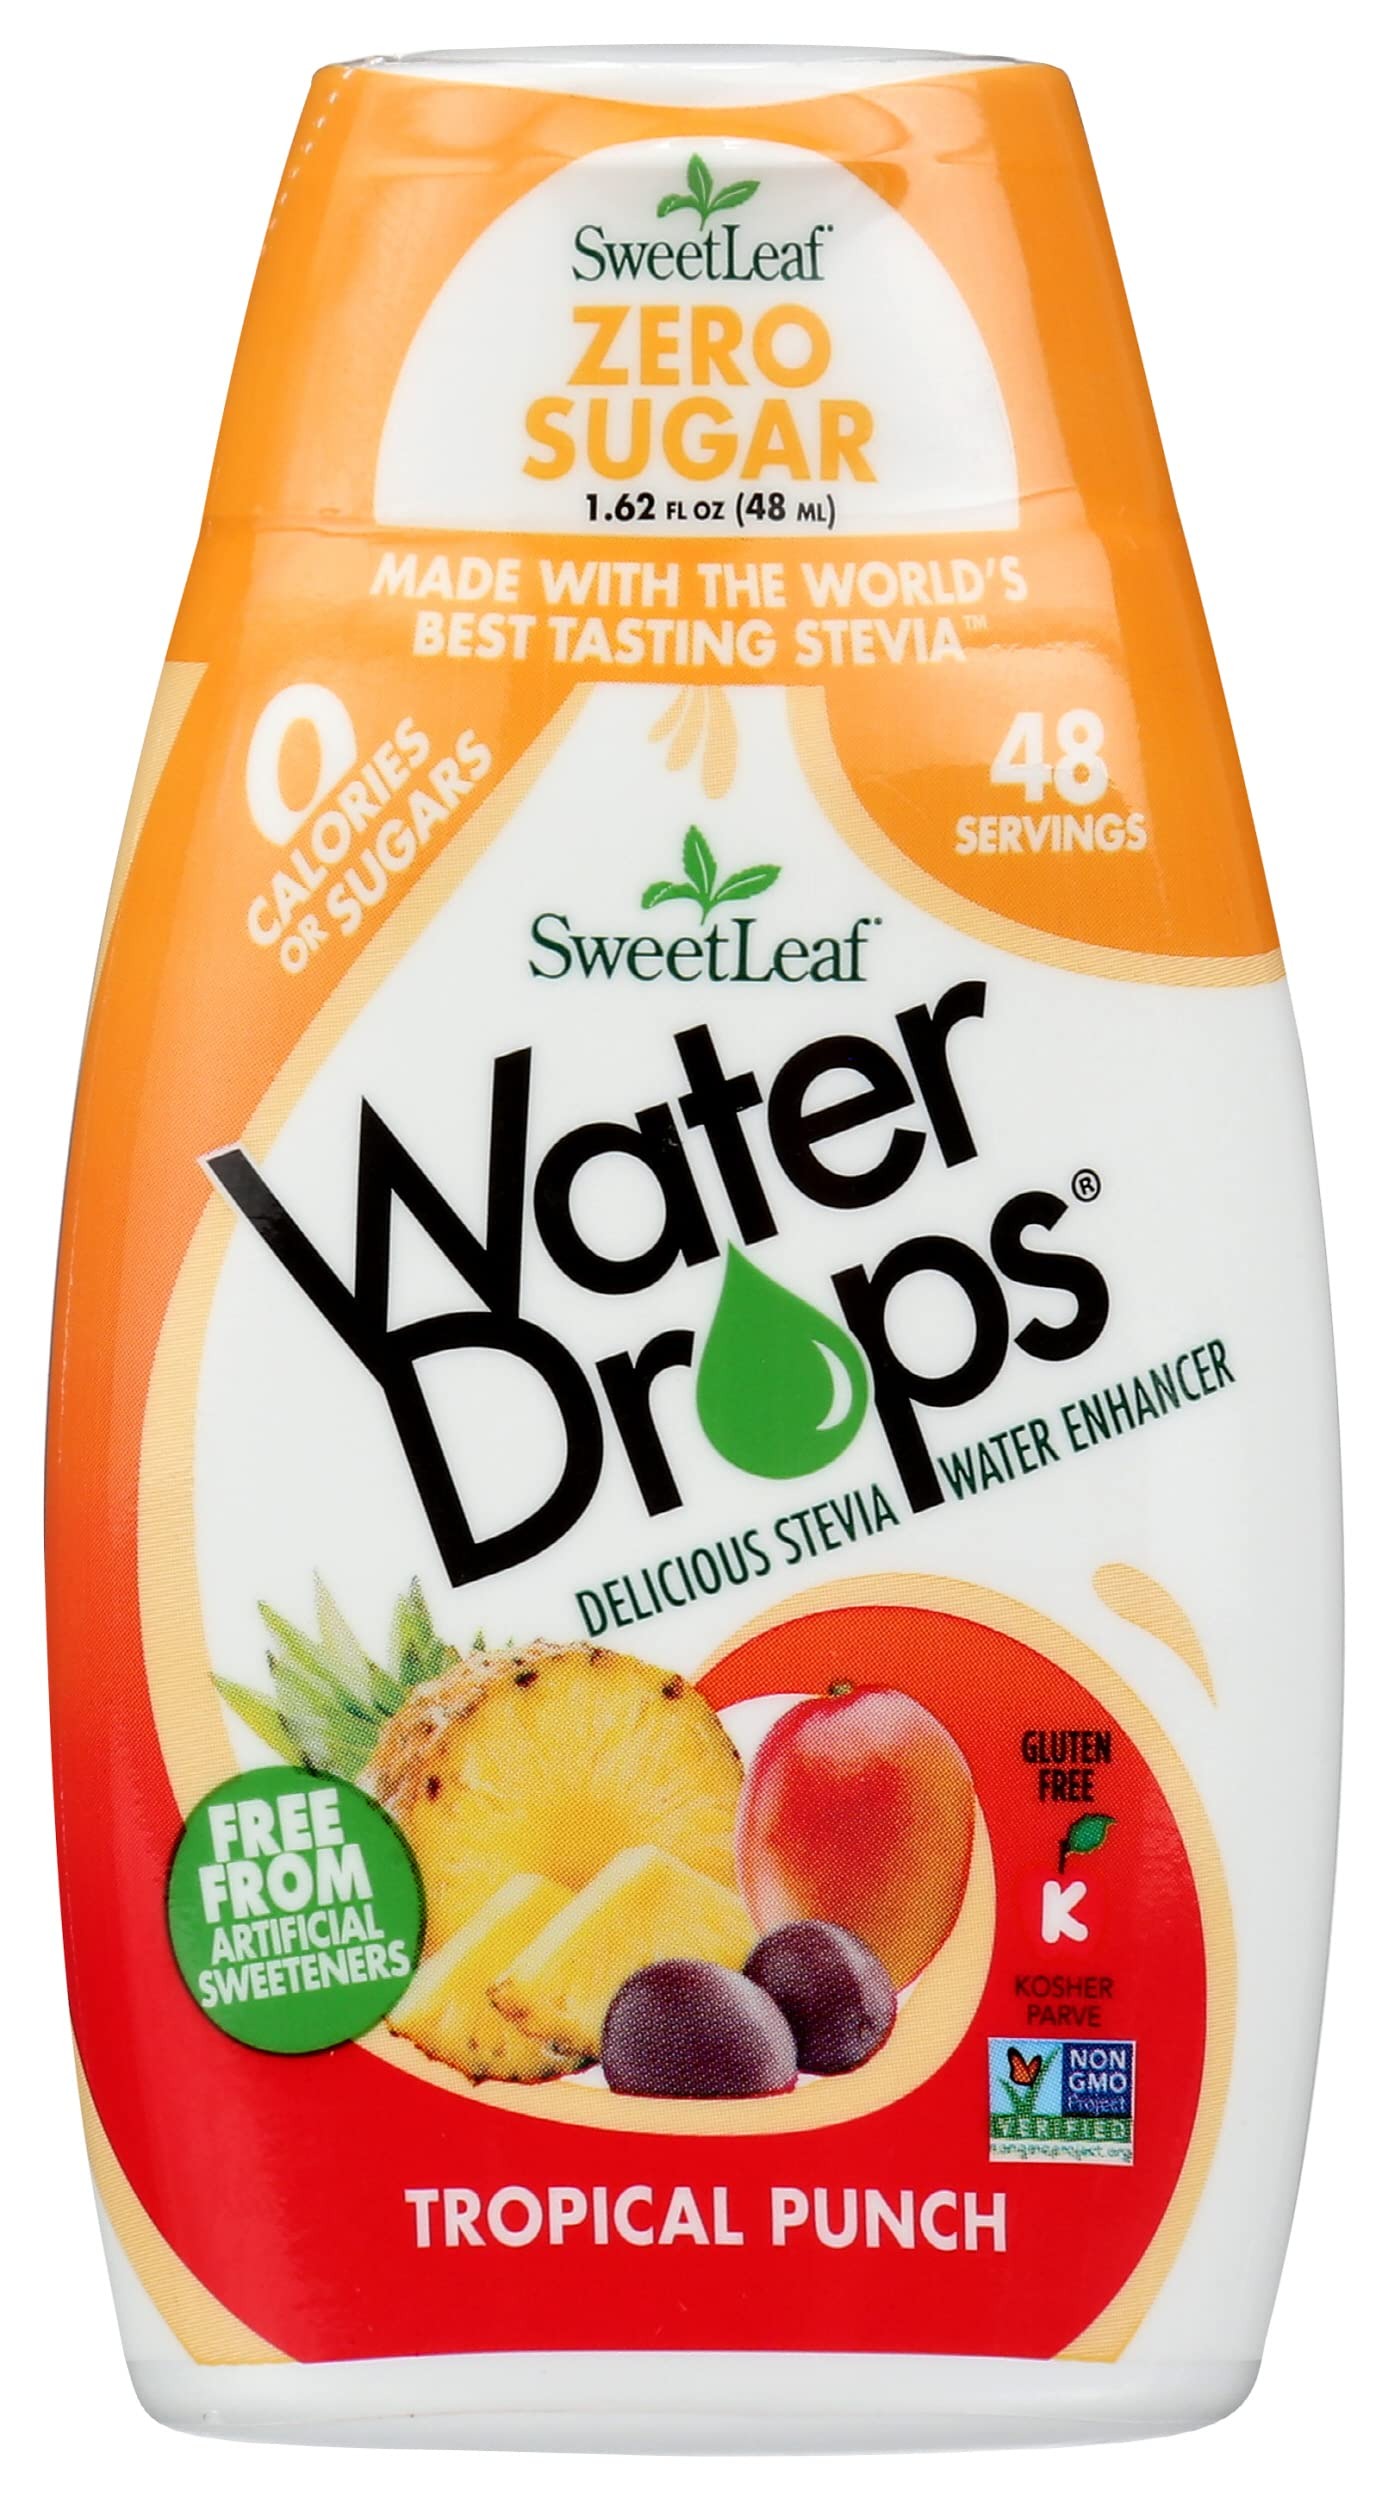
Item Name: SweetLeaf Water Drops, Tropical Punch, Delicious Stevia Water Enhancer, Zero Calories or Sugars, No Artificial Sweeteners, Kosher, Gluten Free & Non-GMO, 1.62 Fluid Ounce (Pack of 12)
Bullet Point: SweetLeaf Water Drops, Tropical Punch, Delicious Stevia Water Enhancer, Zero Calories or Sugars, No Artificial Sweeteners, Kosher, Gluten Free & Non-GMO, 1.62 Fluid Ounce (Pack of 12)
Value: 19.44
Unit: Fl Oz

Price: 12.15